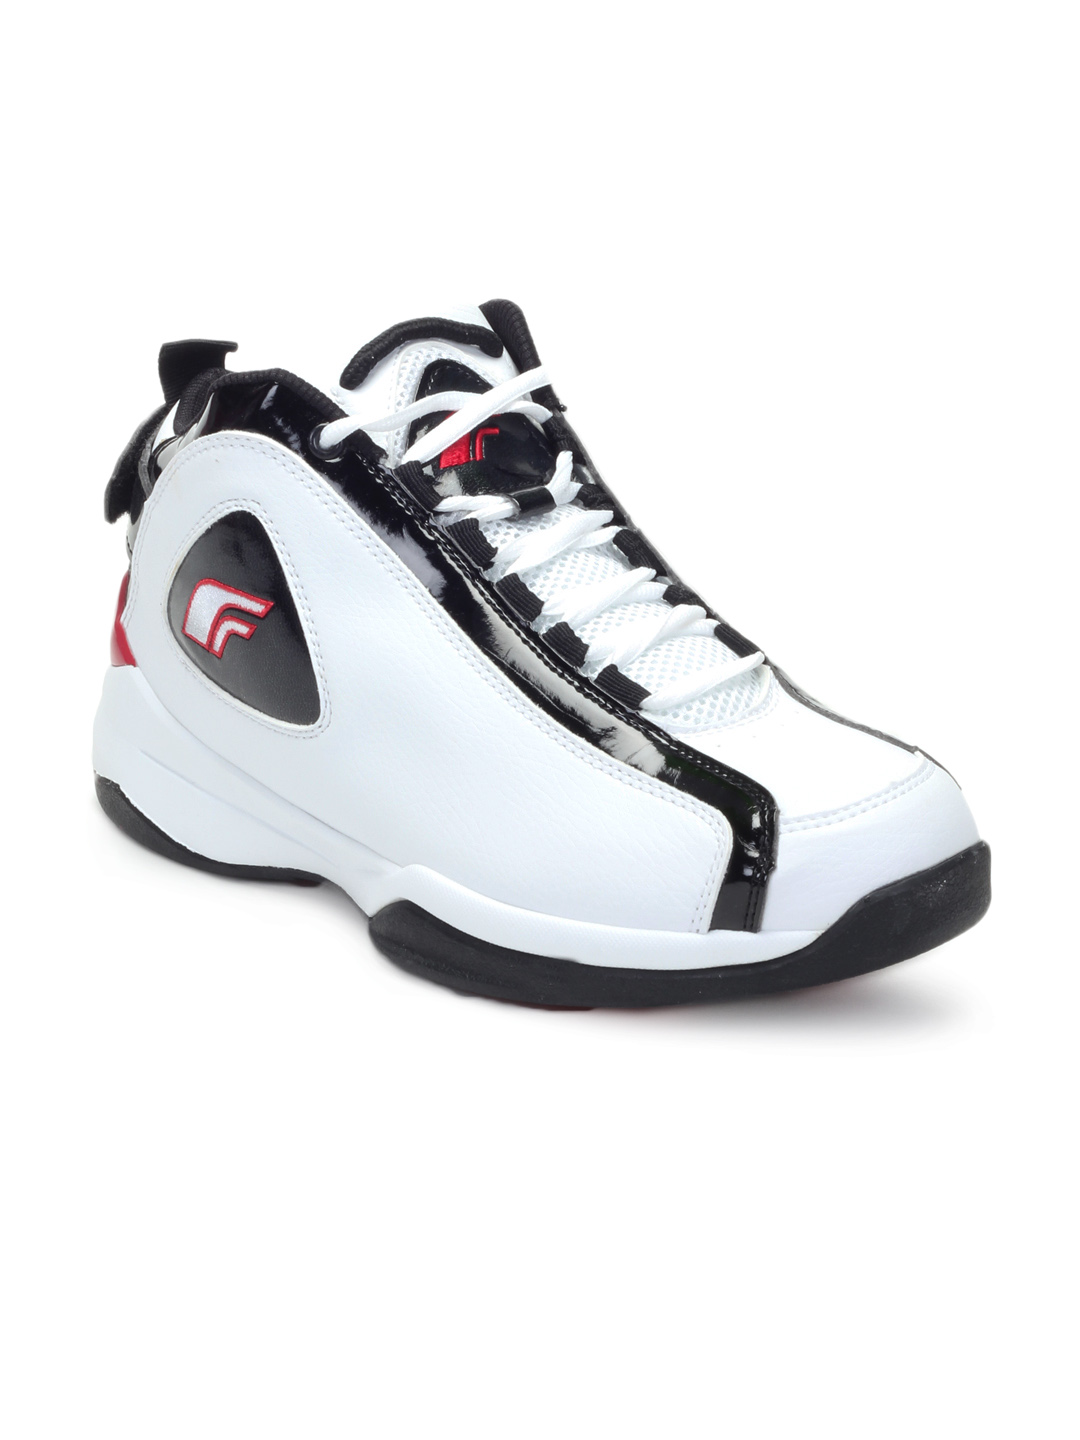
F Sports Men White Outlander Sports Shoes
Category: Footwear / Shoes / Sports Shoes
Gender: Men
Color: White
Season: Fall 2012
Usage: Casual